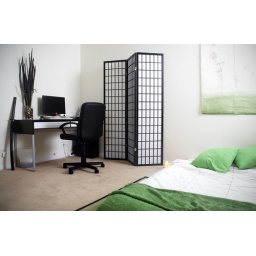
I've designed a Japanese style bedroom for my new house in Redondo Beach, CA.